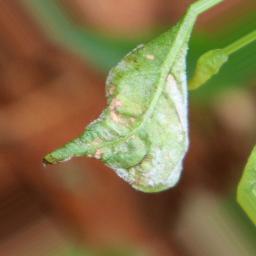
Label: powdery mildew